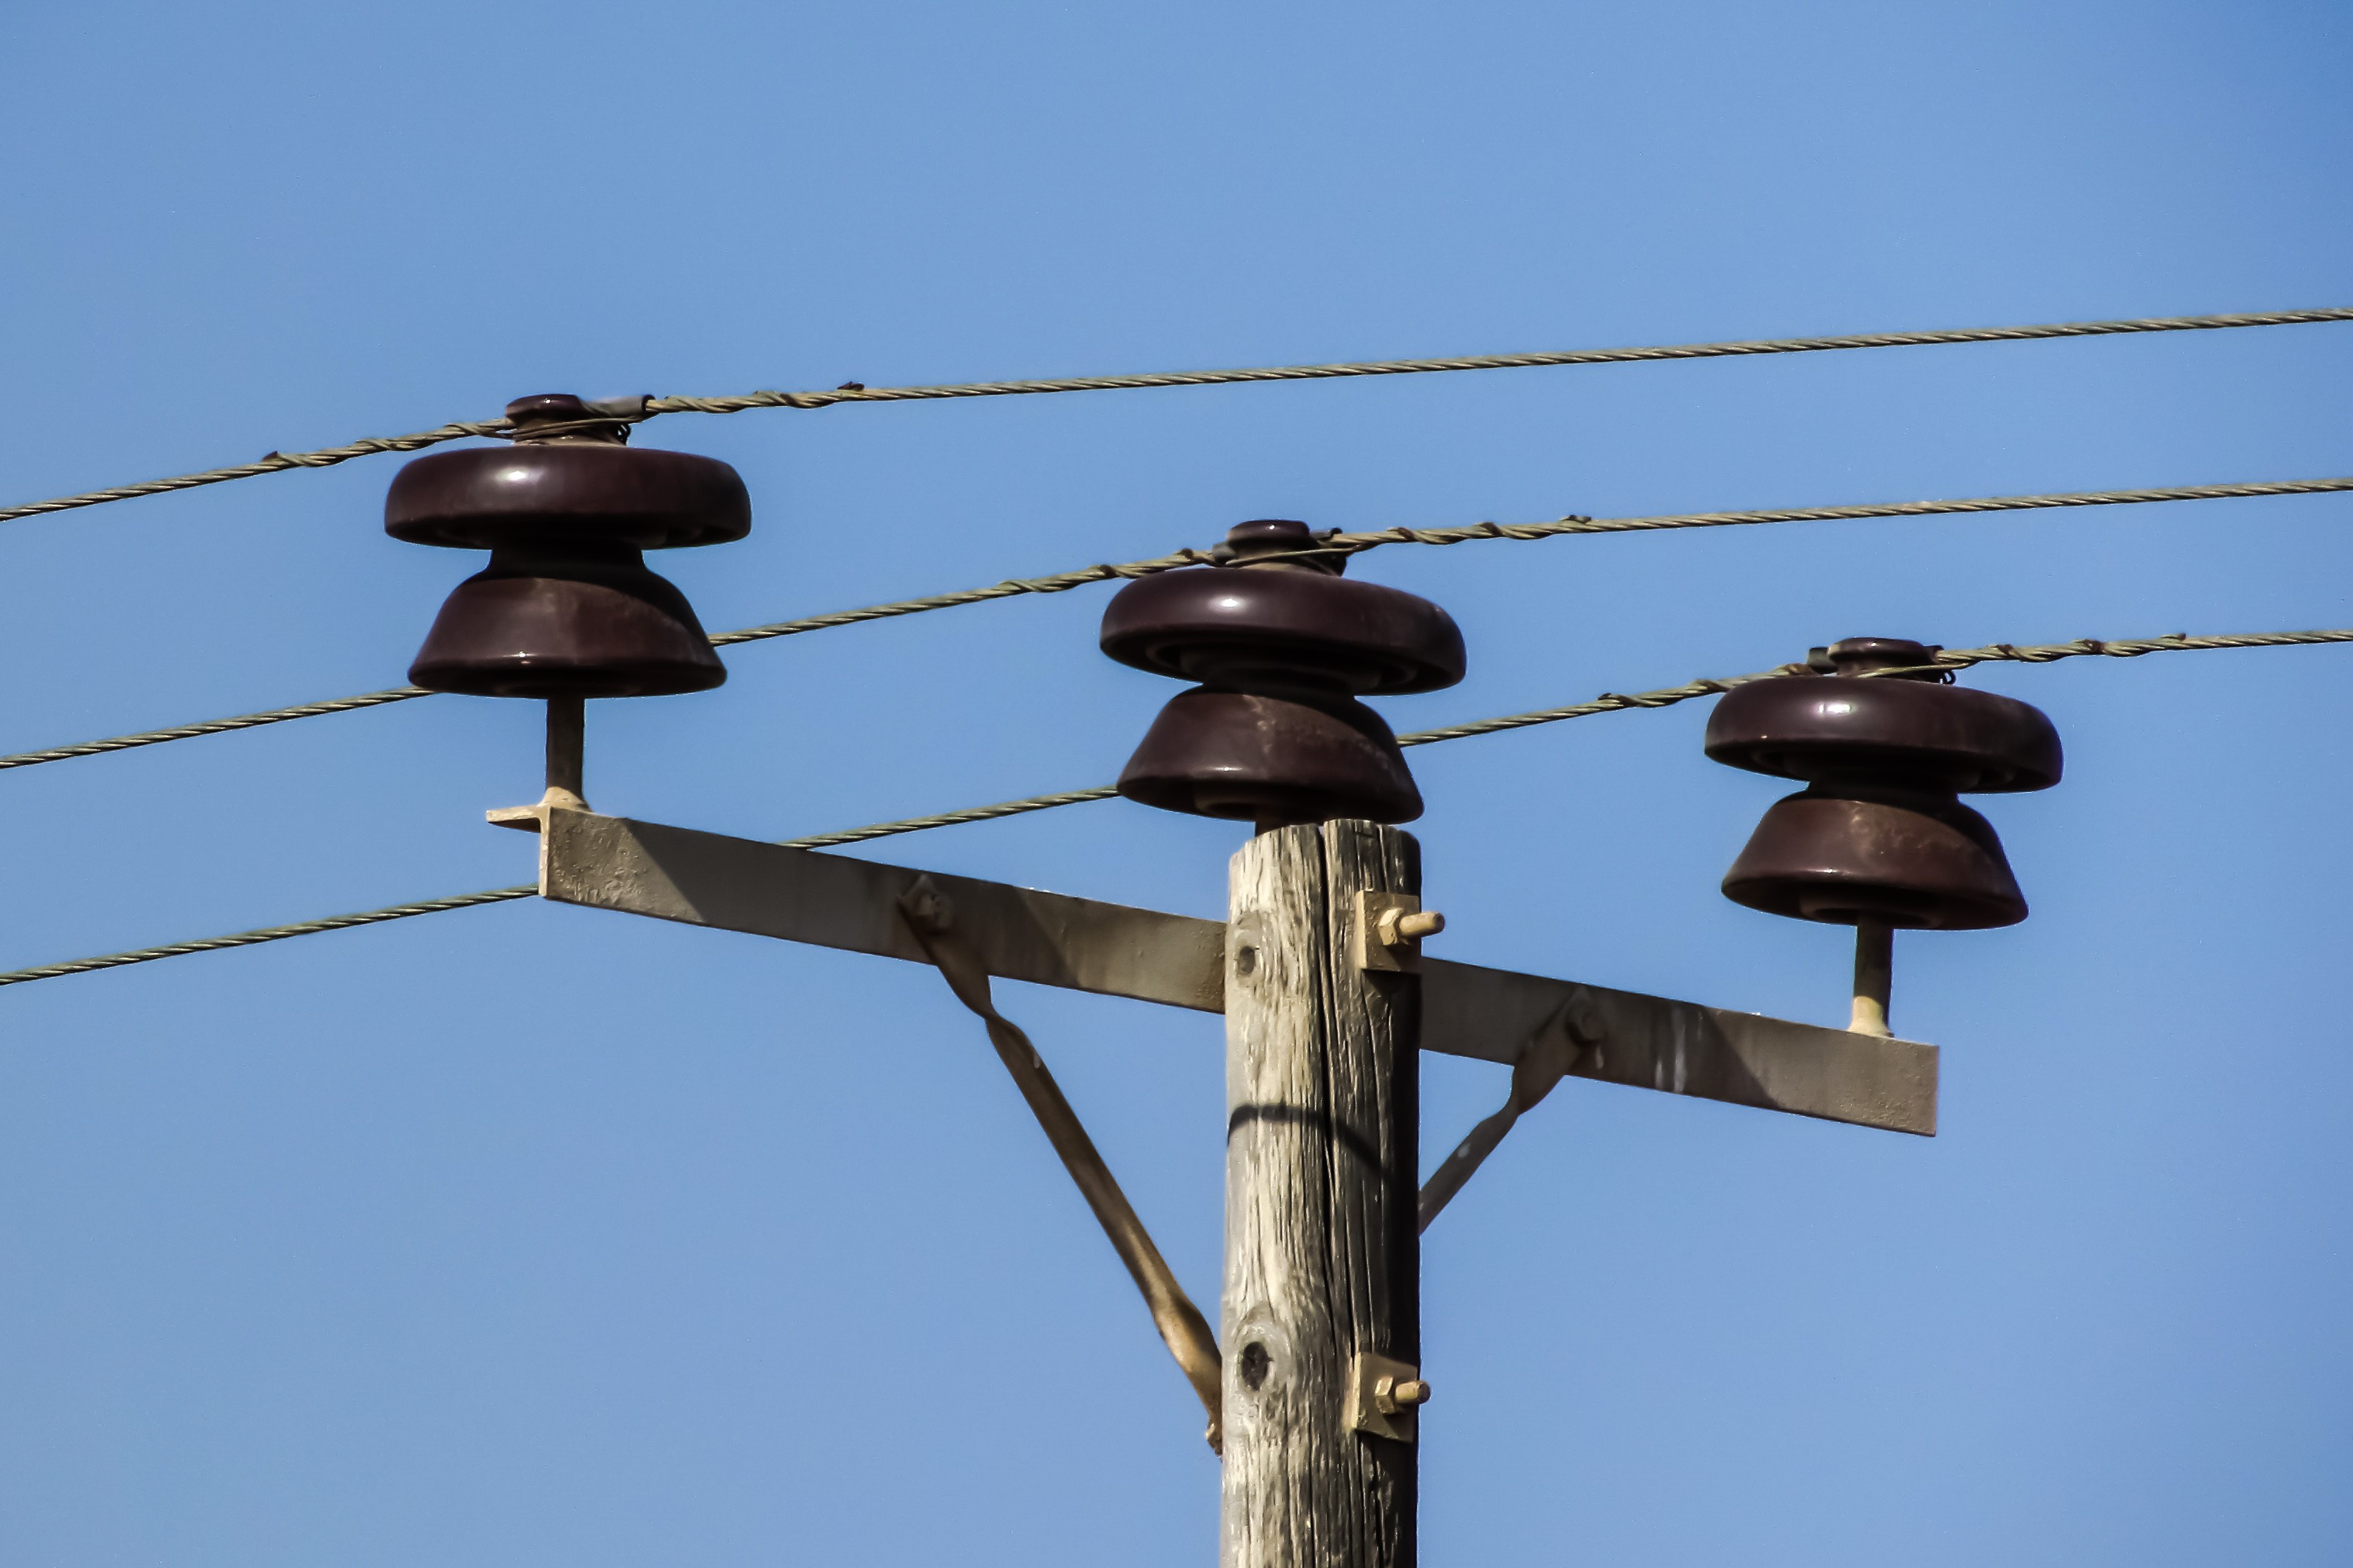
technology, wind, cable, wire, pole, mast, telephone, communication, street light, electricity, lighting, light fixture, connection